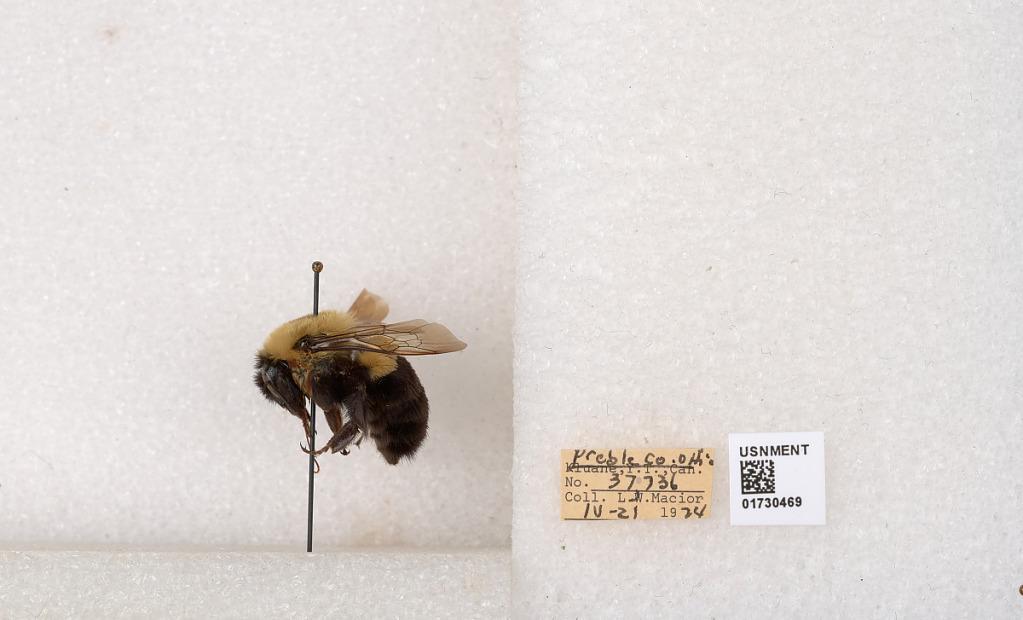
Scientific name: Bombus impatiens Cresson
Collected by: L. Macior
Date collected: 1974-4-21
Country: United States
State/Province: Ohio
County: Preble
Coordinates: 39.7416, -84.648